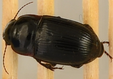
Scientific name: Euryderus grossus
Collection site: Central Plains Experimental Range NEON (CPER), plot CPER_003